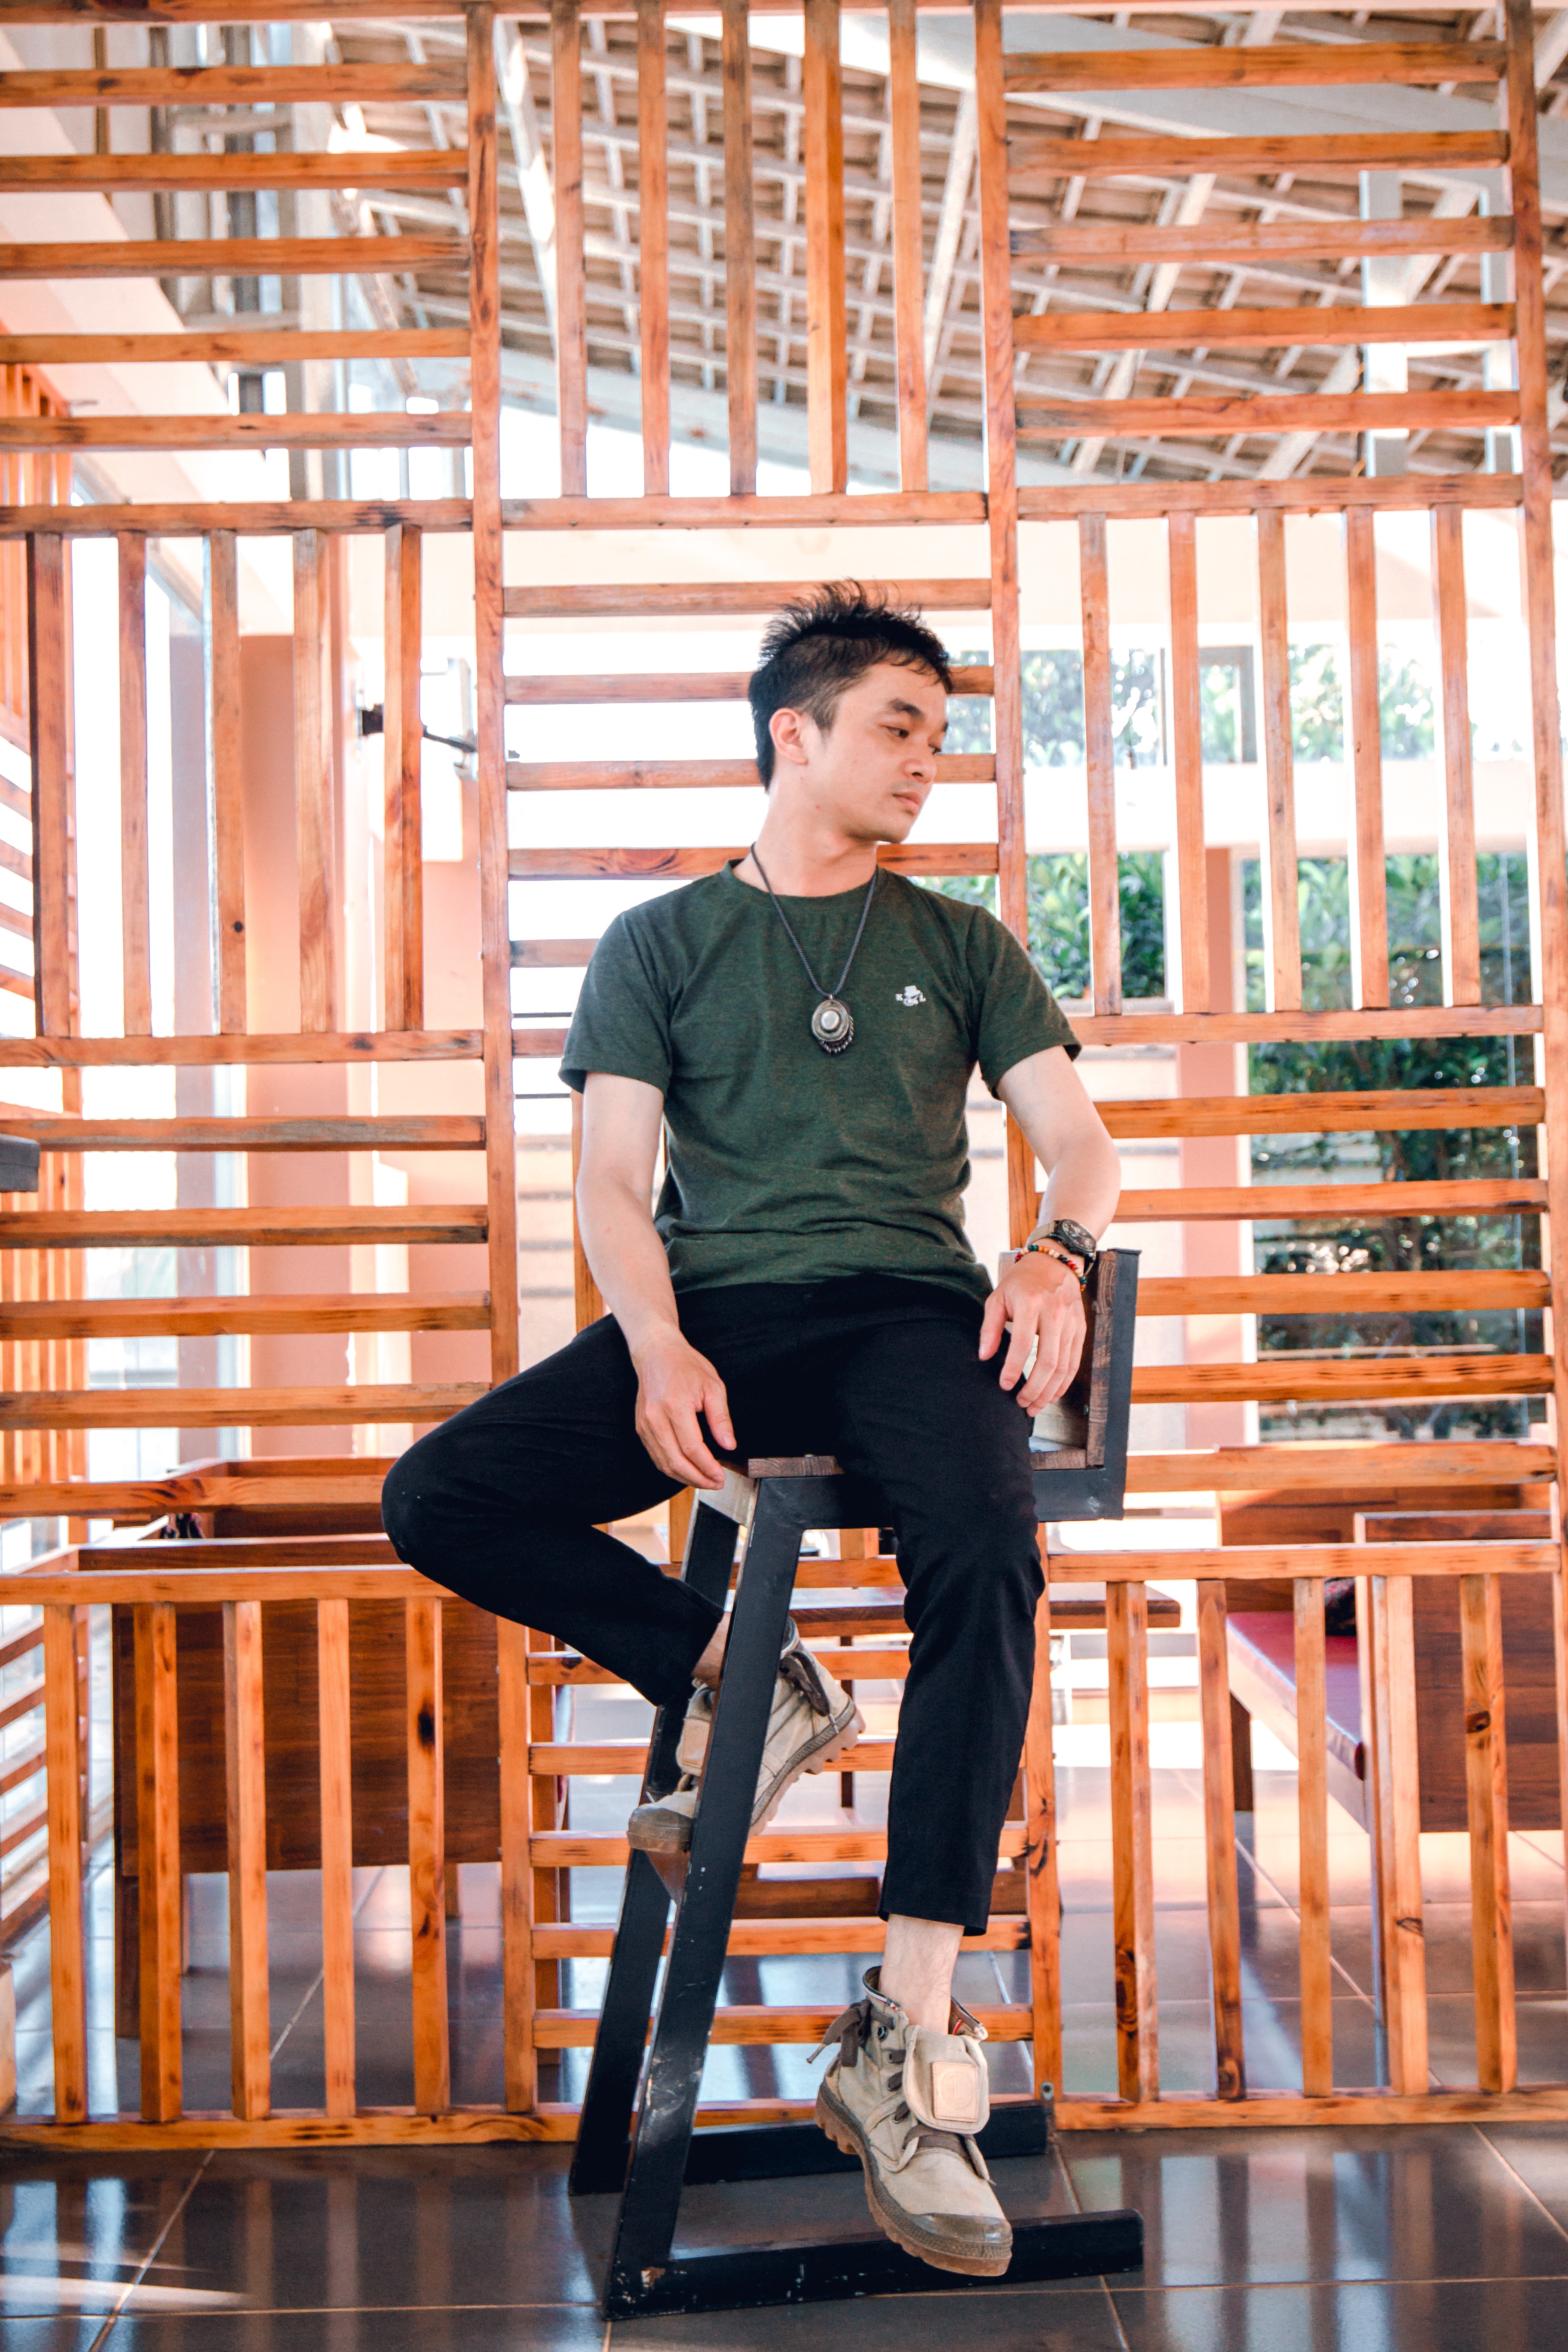
standing, fashion, footwear, street fashion, leg, shoe, photography, photo shoot, recreation, vehicle, waist, leisure, furniture